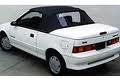
Car model: 1993 Geo Metro Convertible